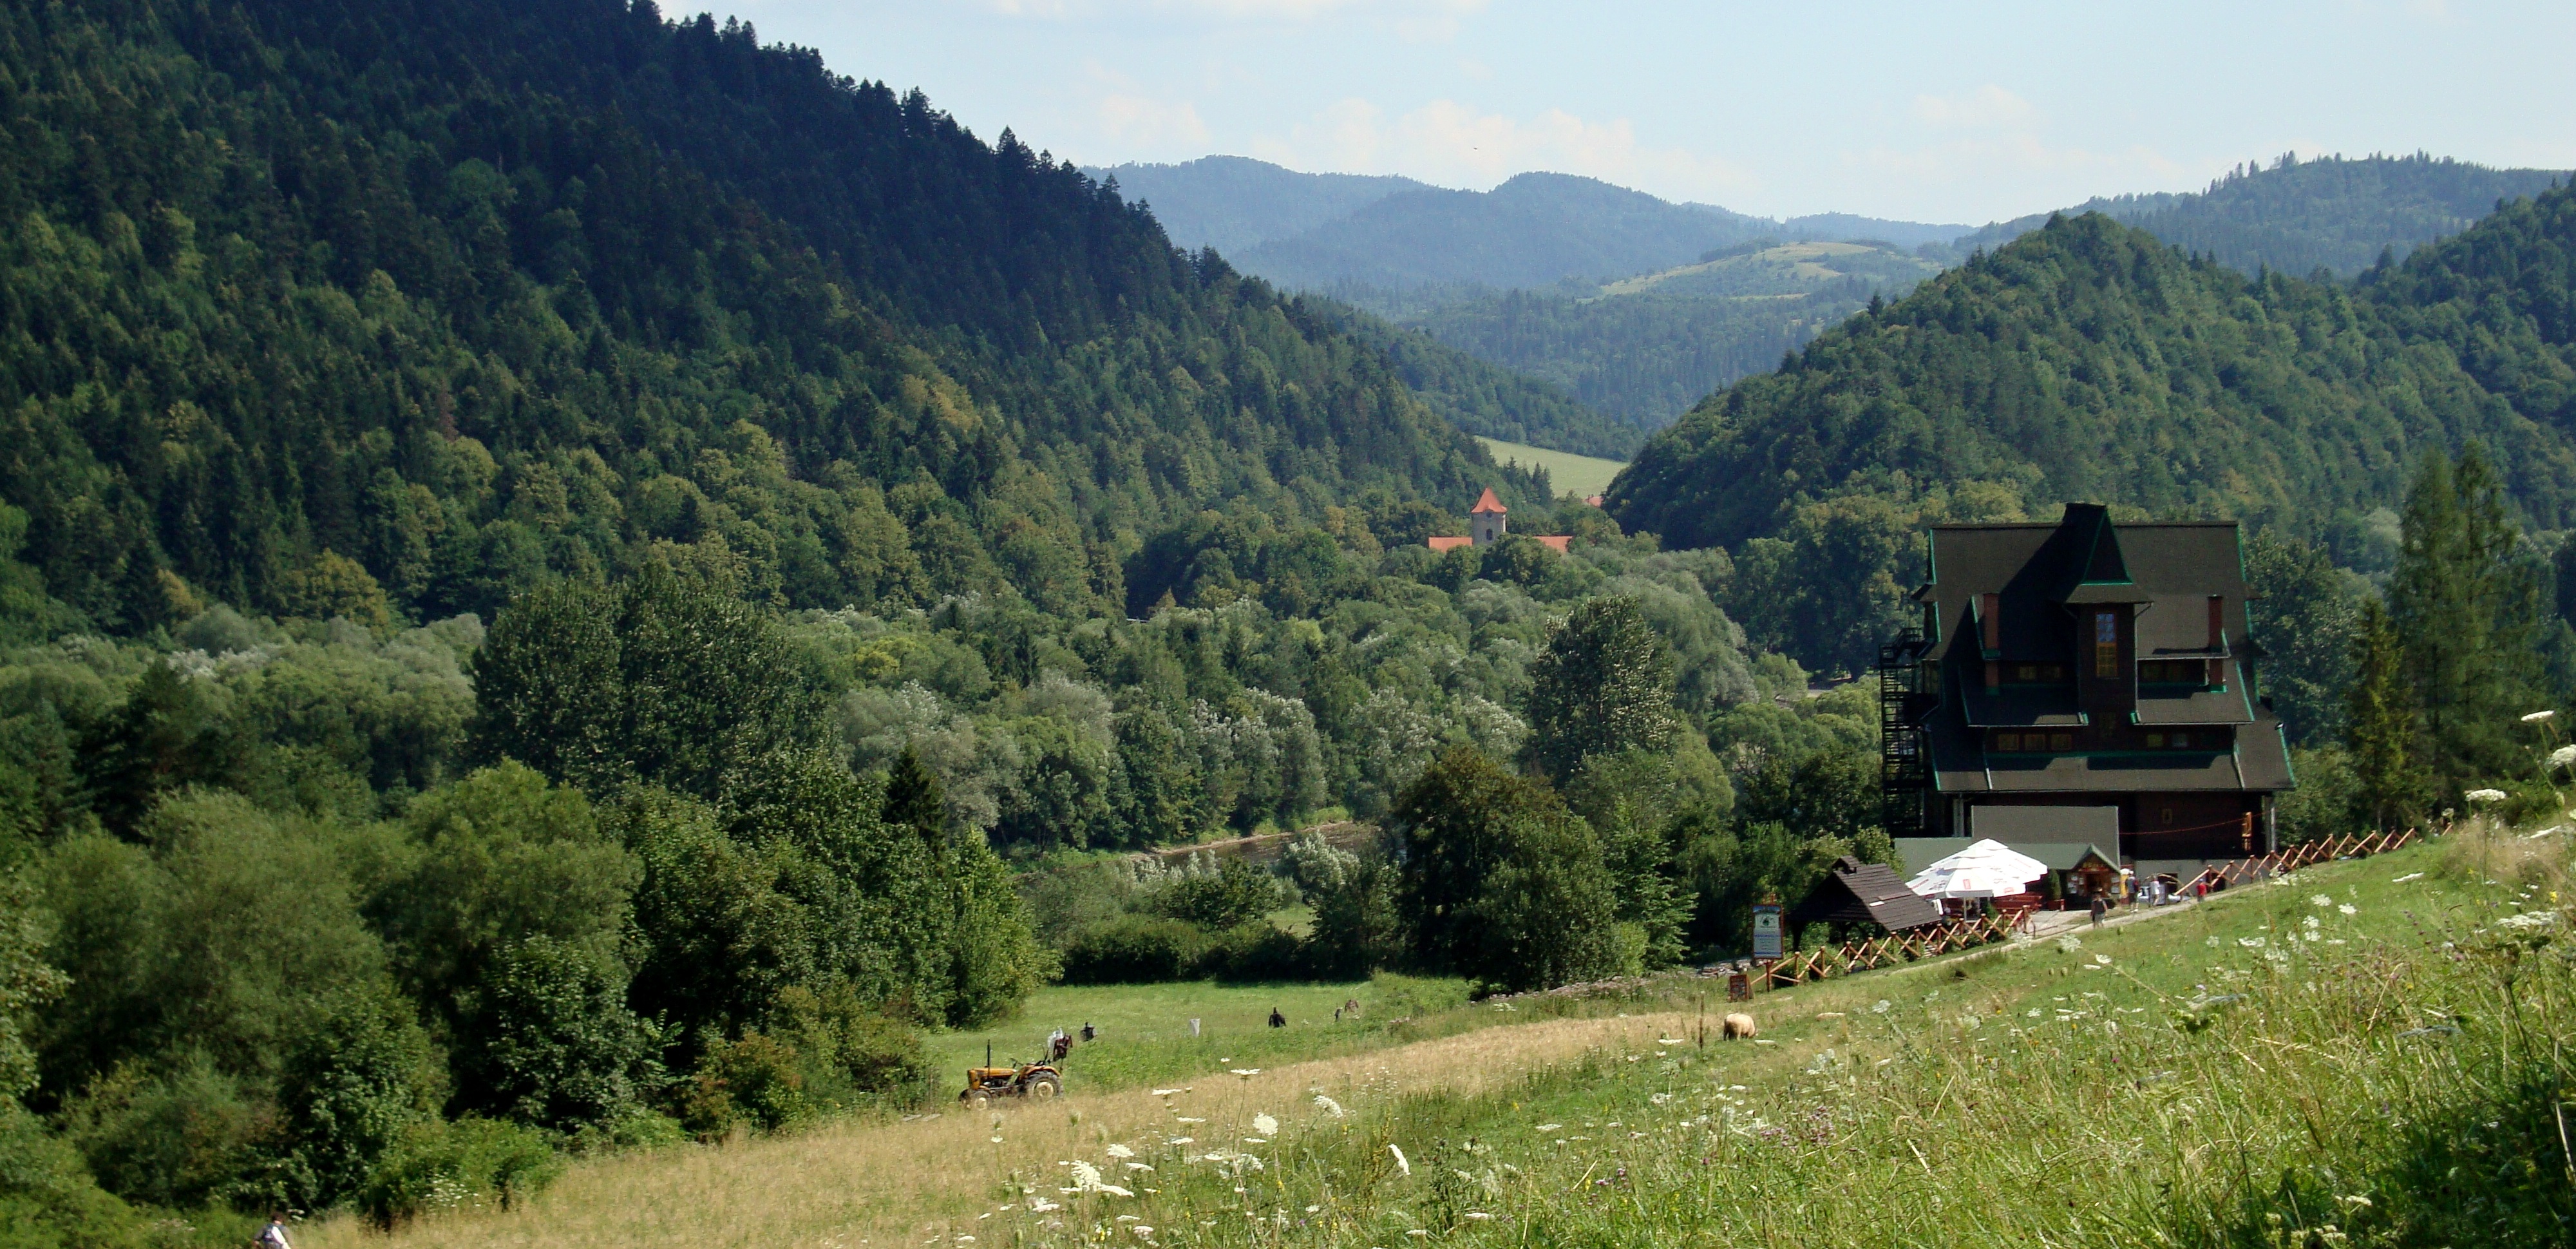
landscape, nature, forest, wilderness, mountain, trail, meadow, hill, valley, mountain range, village, pasture, ridge, mountains, alps, poland, plateau, habitat, ecosystem, rural area, pieniny, hill station, mountainous landforms